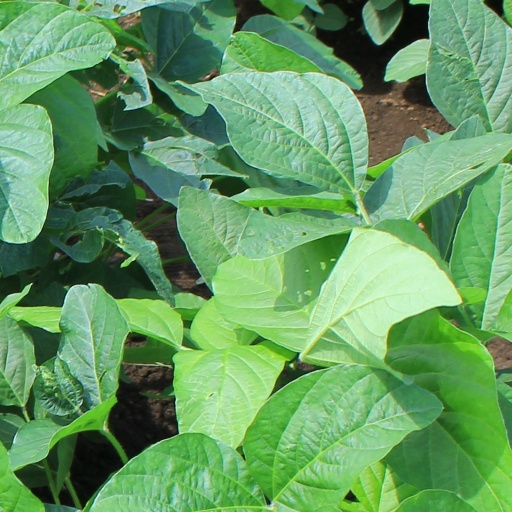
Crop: soybean